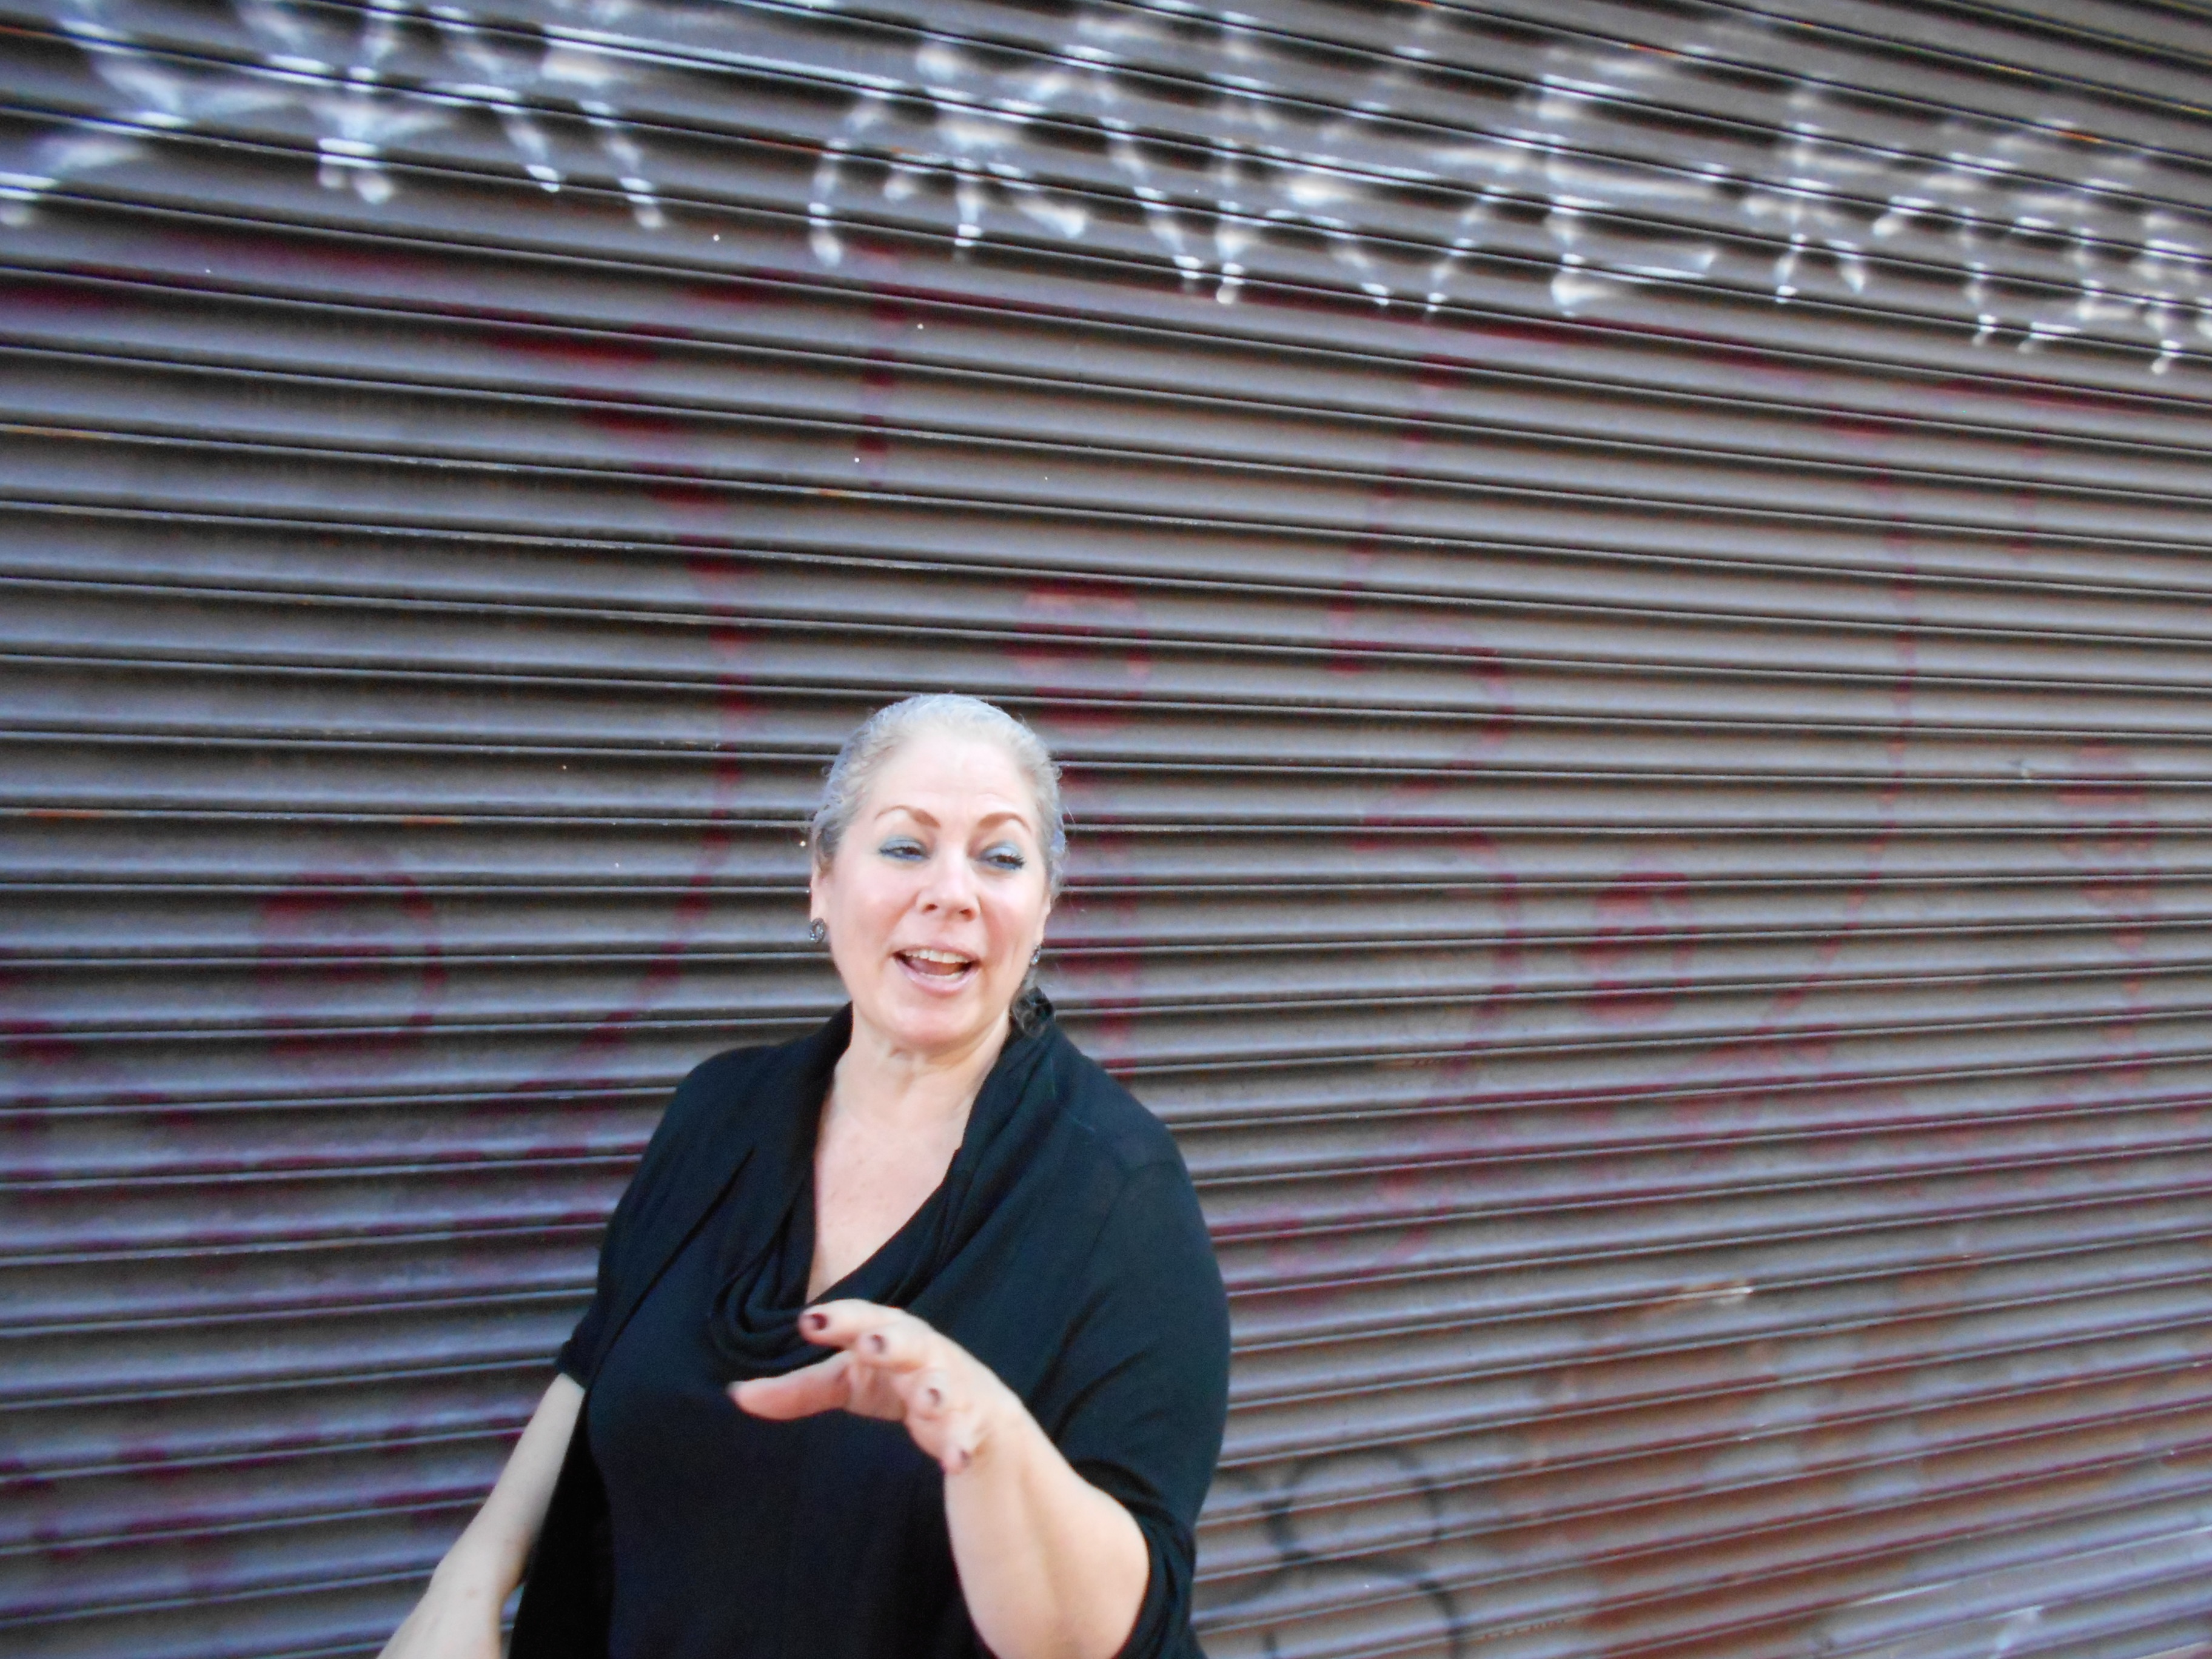
interior design, window covering